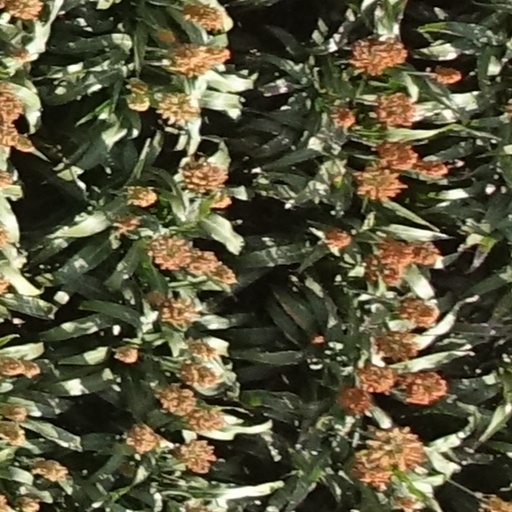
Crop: sorghum